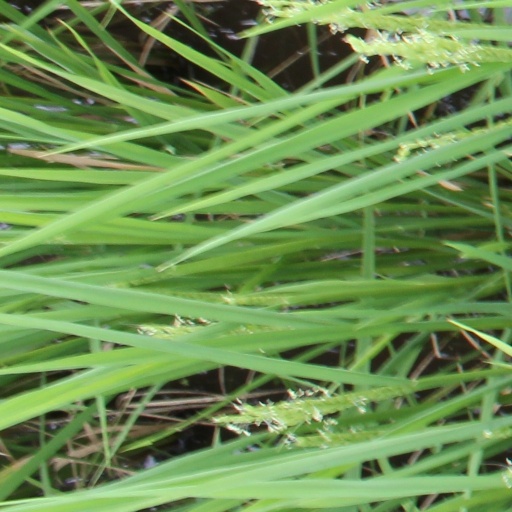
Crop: rice